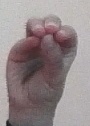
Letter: ha